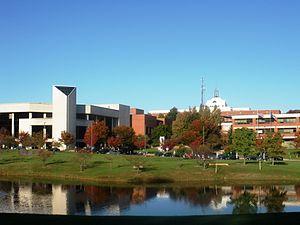
L'université George-Mason est une université américaine située dans le comté de Fairfax en Virginie, dans la banlieue de Washington. Fondée en 1957 comme une branche de l'université de Virginie, elle est devenue une institution indépendante en 1972. Elle est aujourd'hui la plus grande université de Virginie en ce qui concerne le nombre d'étudiants, avec 33 320 étudiants en 2011.